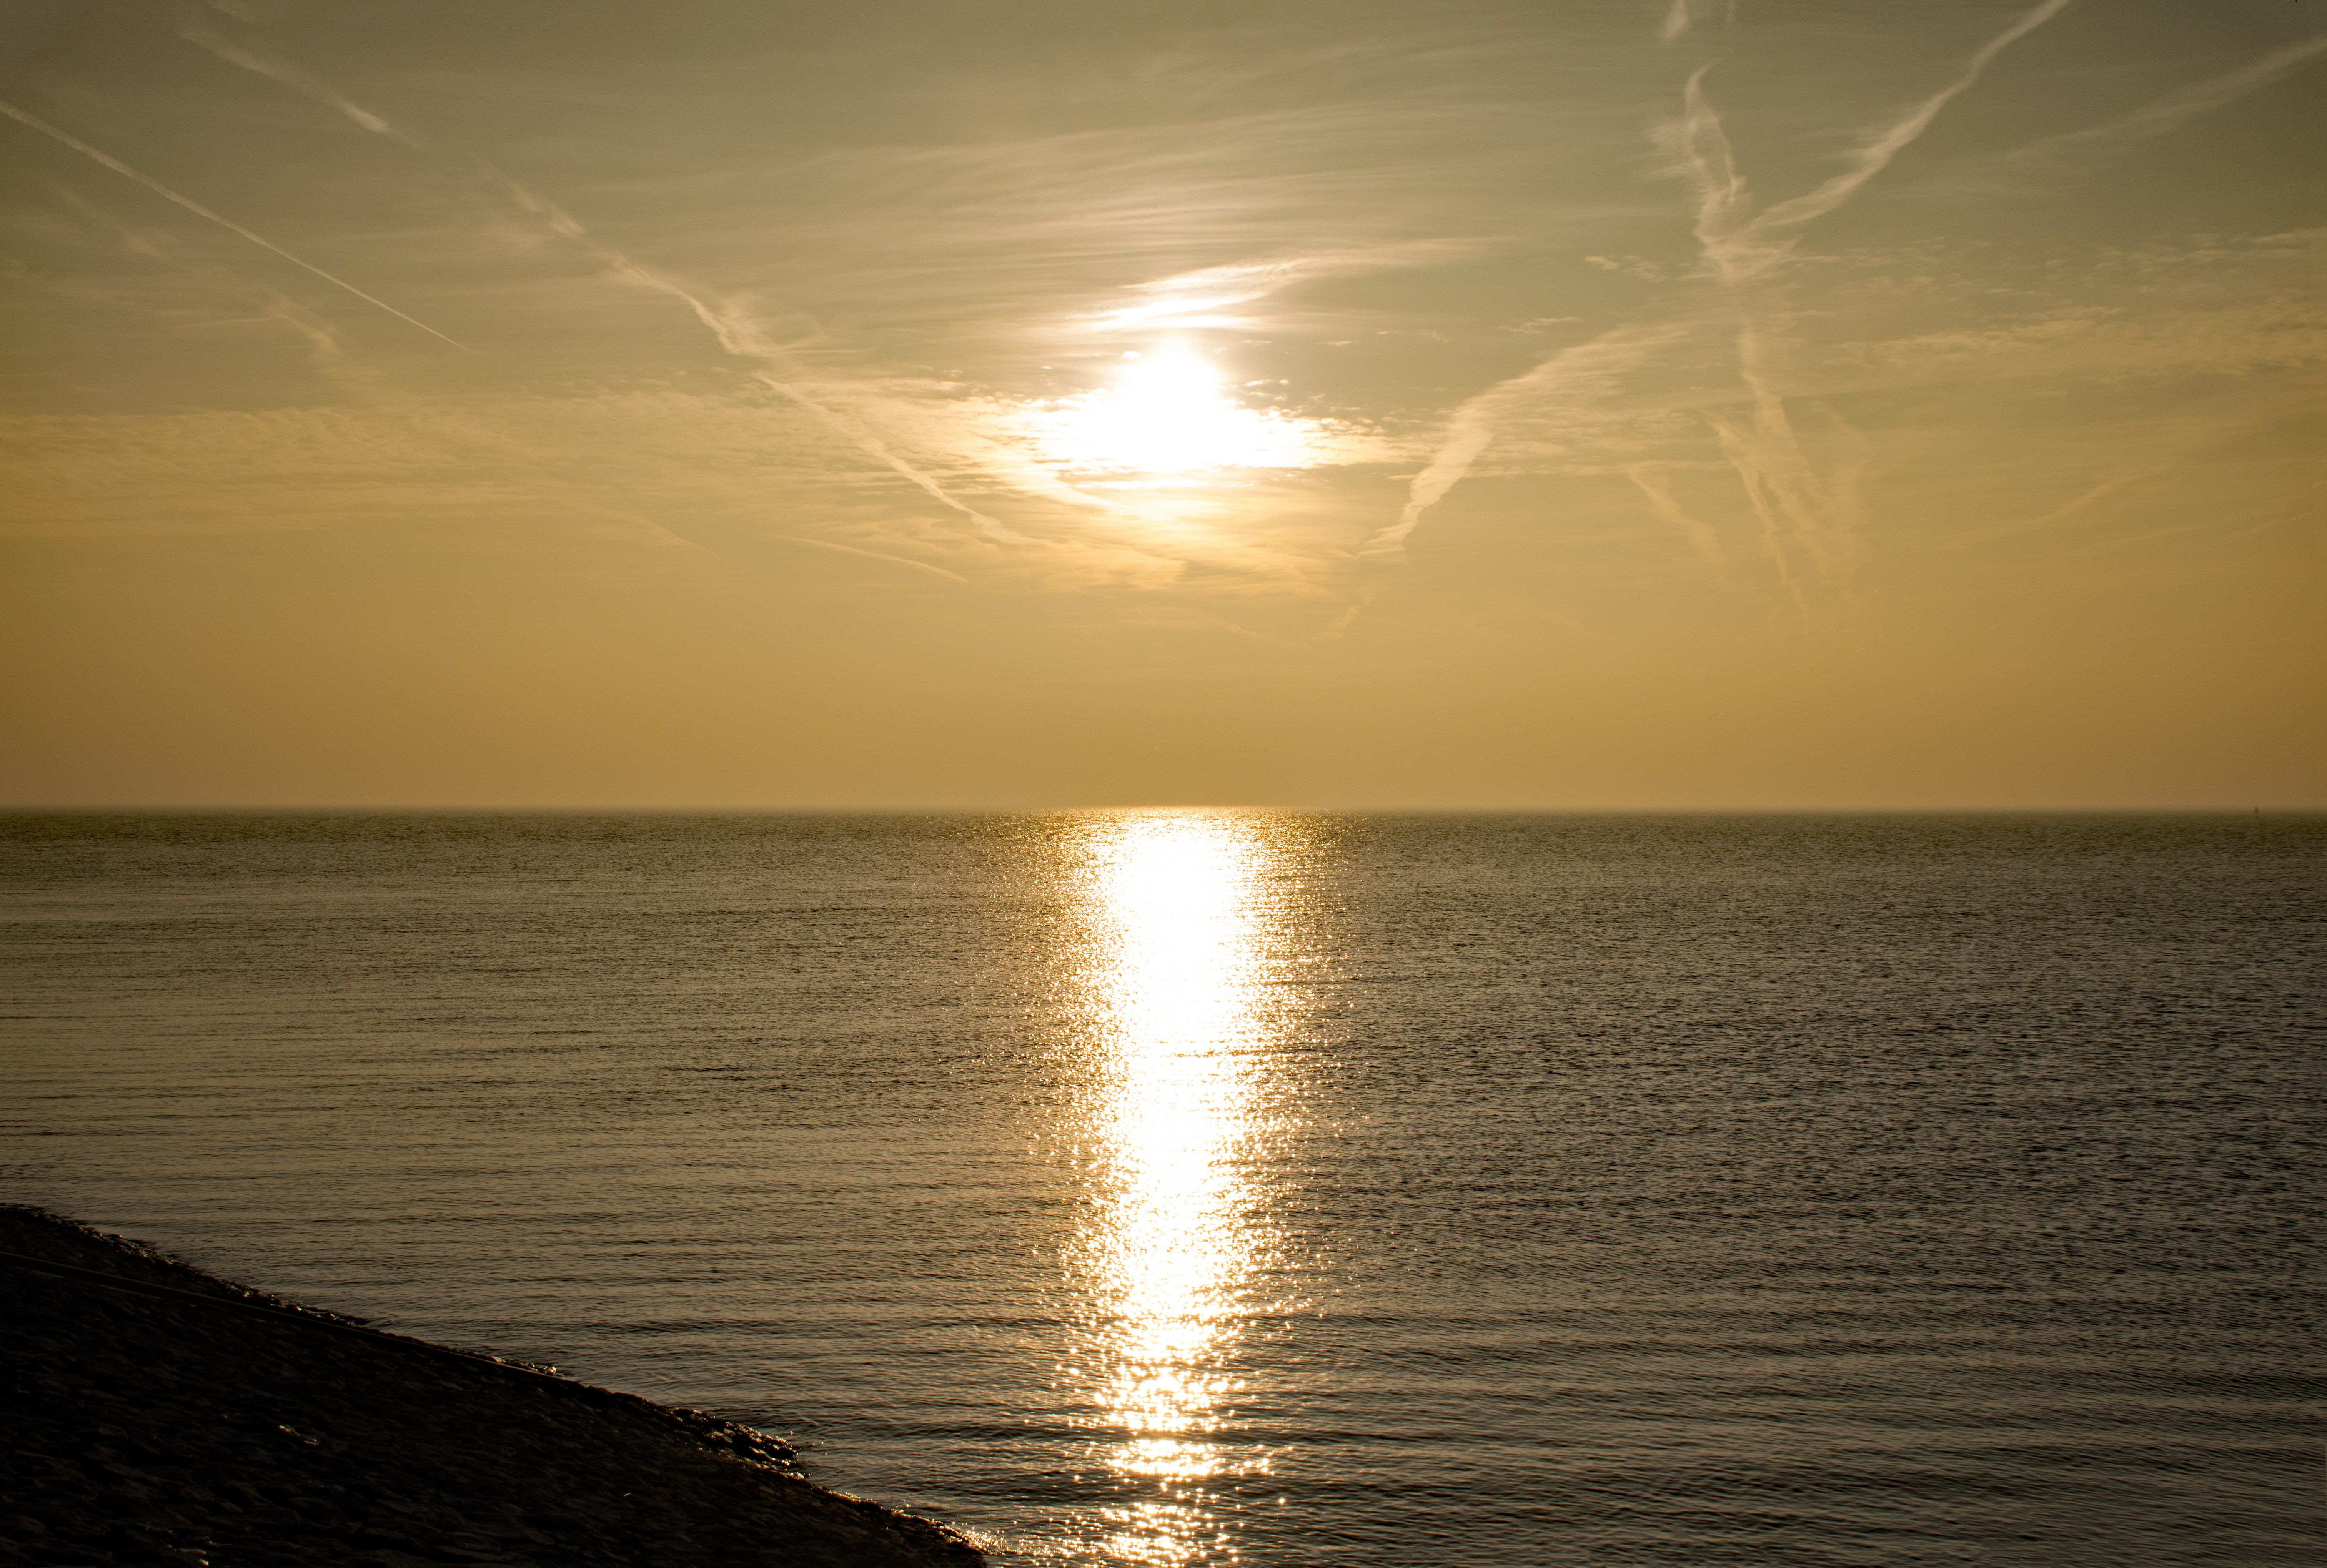
beach, sea, coast, ocean, horizon, light, cloud, sun, sunrise, sunset, sunlight, morning, shore, wave, dawn, atmosphere, dusk, evening, twilight, reflection, body of water, germany, mood, mecklenburg, afterglow, astronomical object, b sum, wind wave